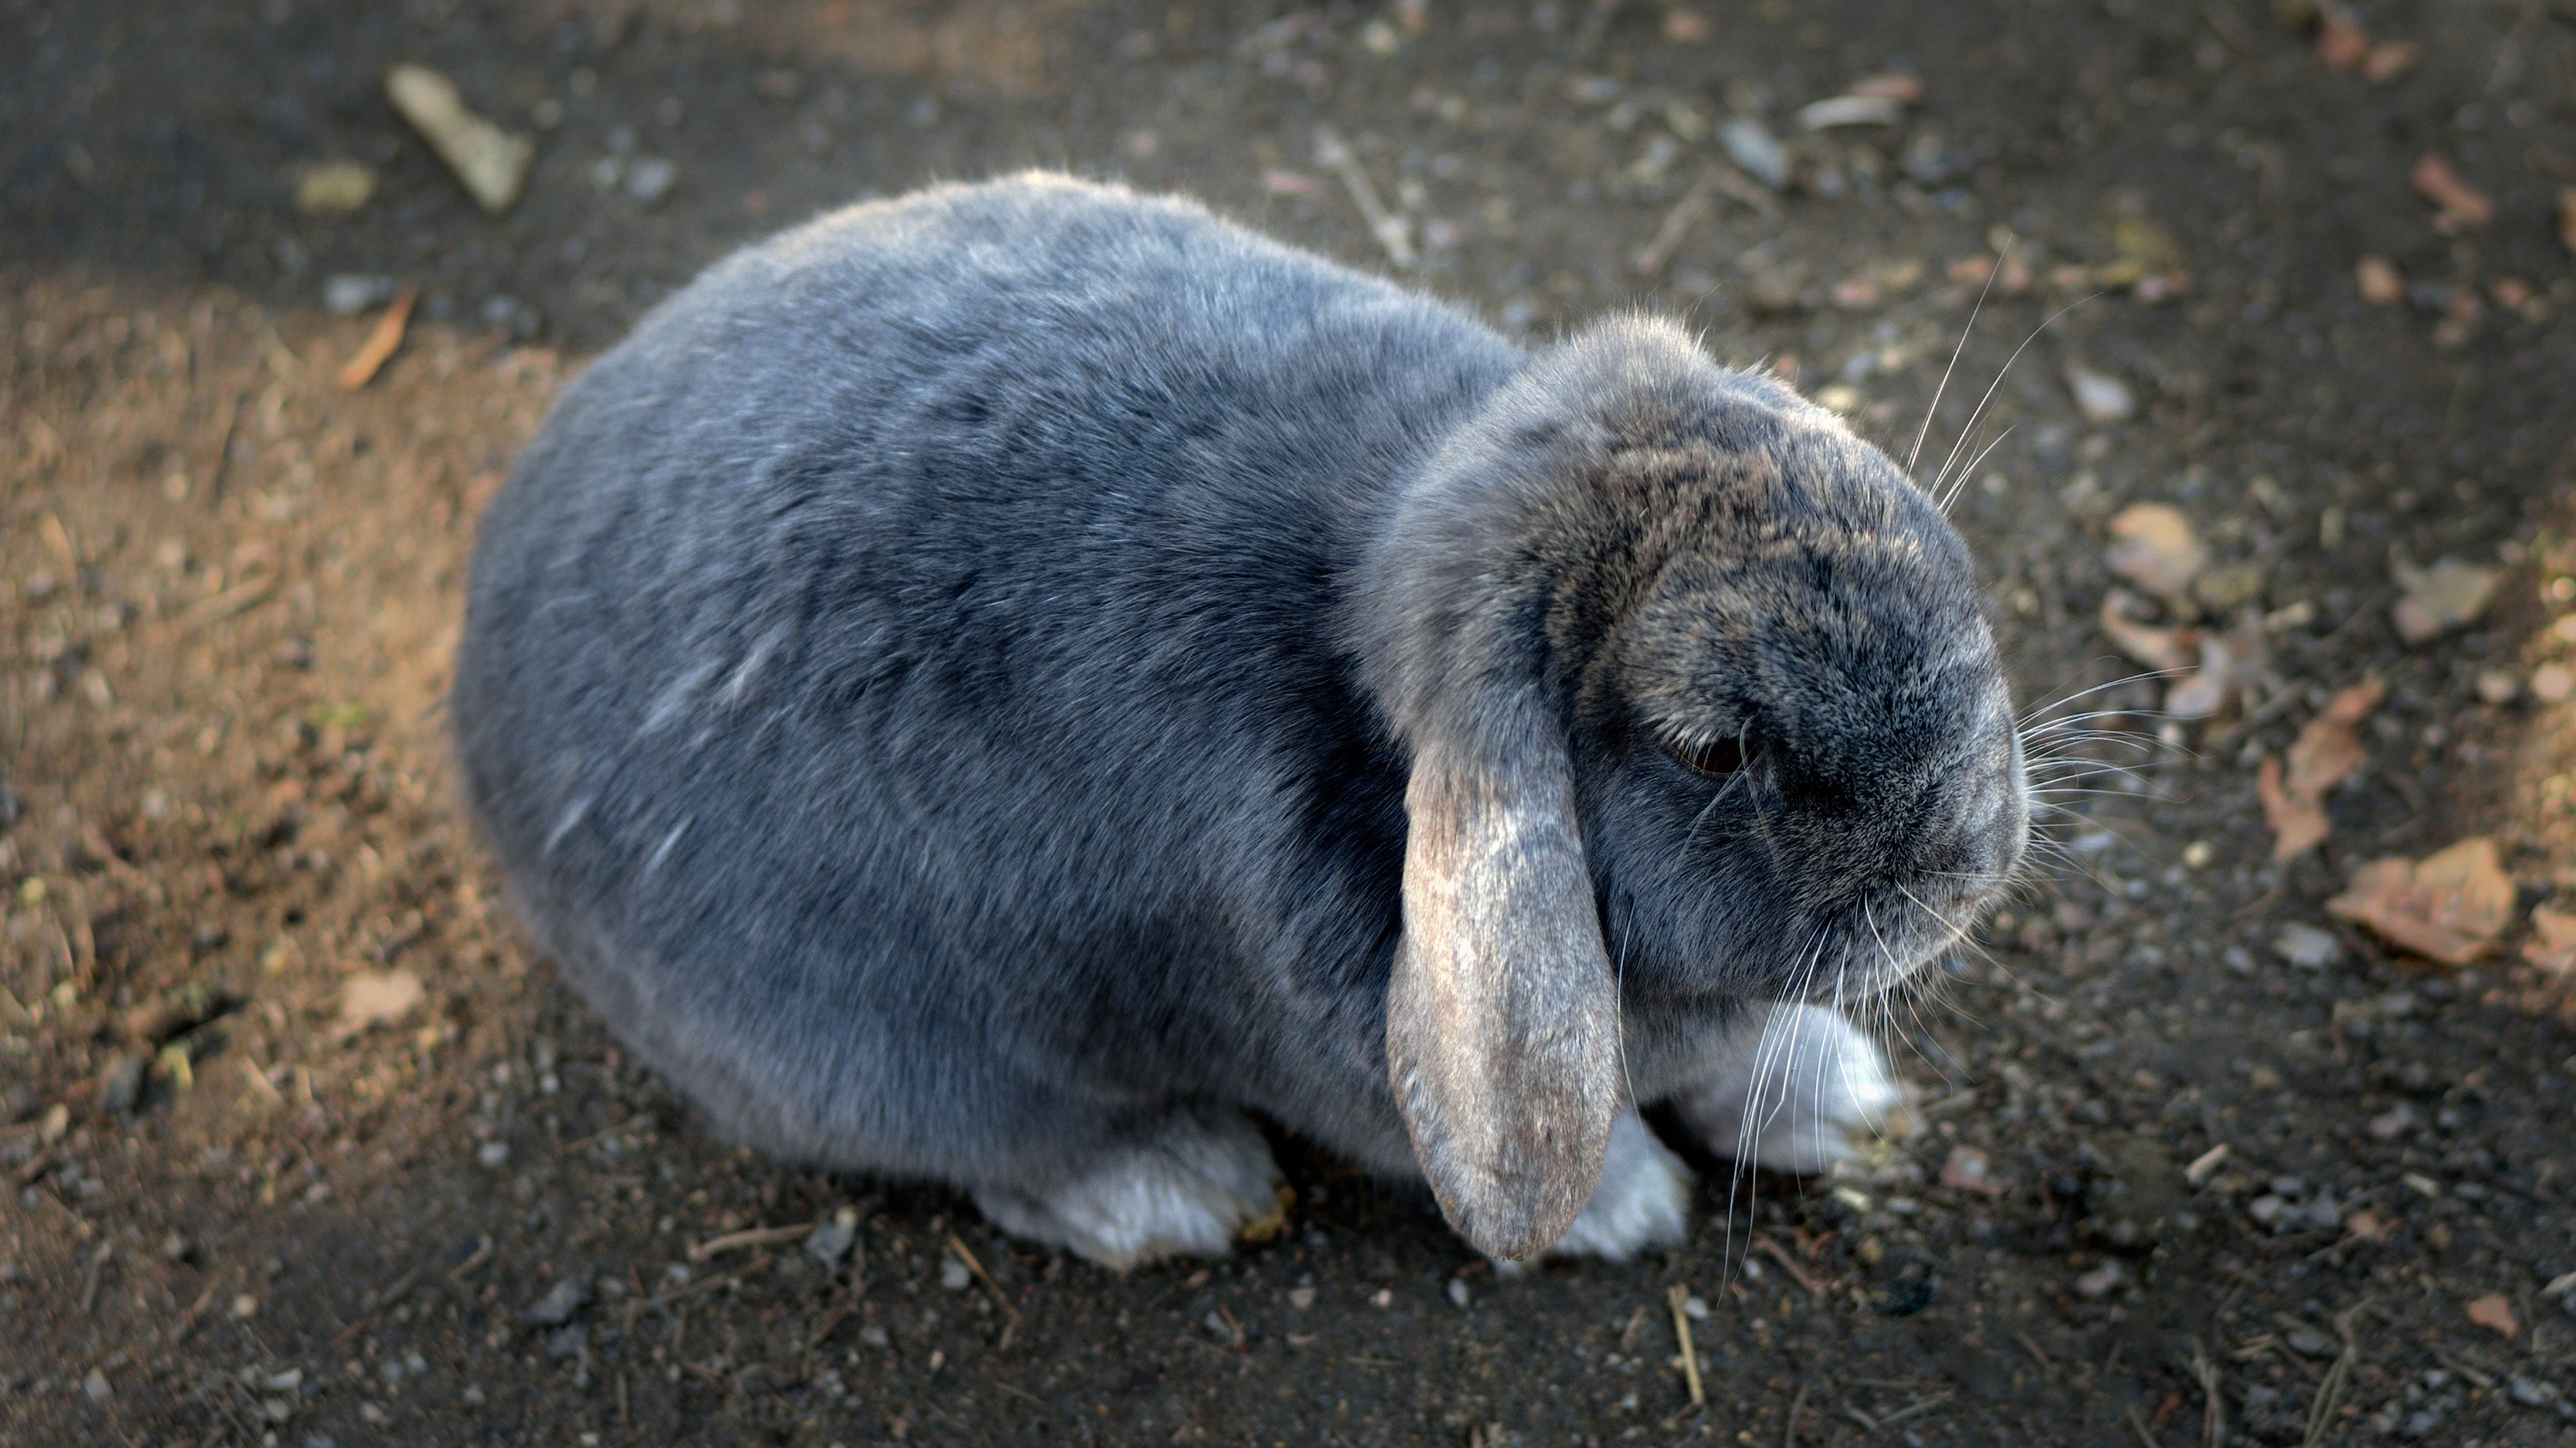
nature, animal, cute, wildlife, zoo, pet, fur, fluffy, sitting, holiday, mammal, season, fauna, rabbit, fun, ears, little, vertebrate, funny, easter, tradition, adorable, bunny, marsupial, domestic rabbit, rabits and hares